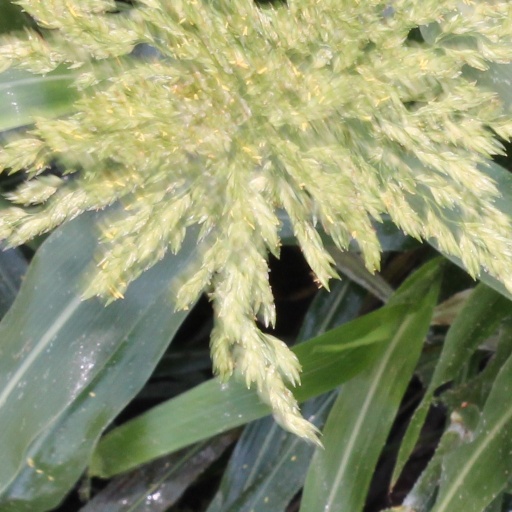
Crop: sorghum